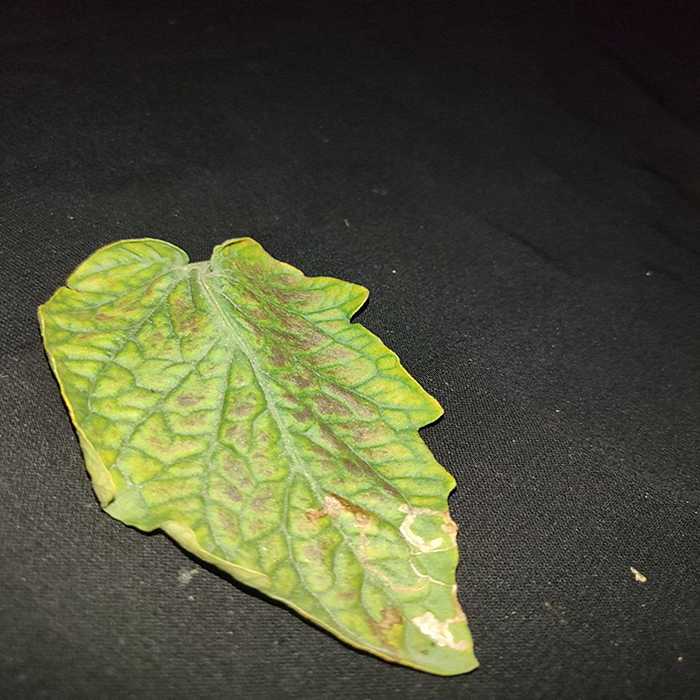
Plant: Tomato
Label: Tomato spotted wilt